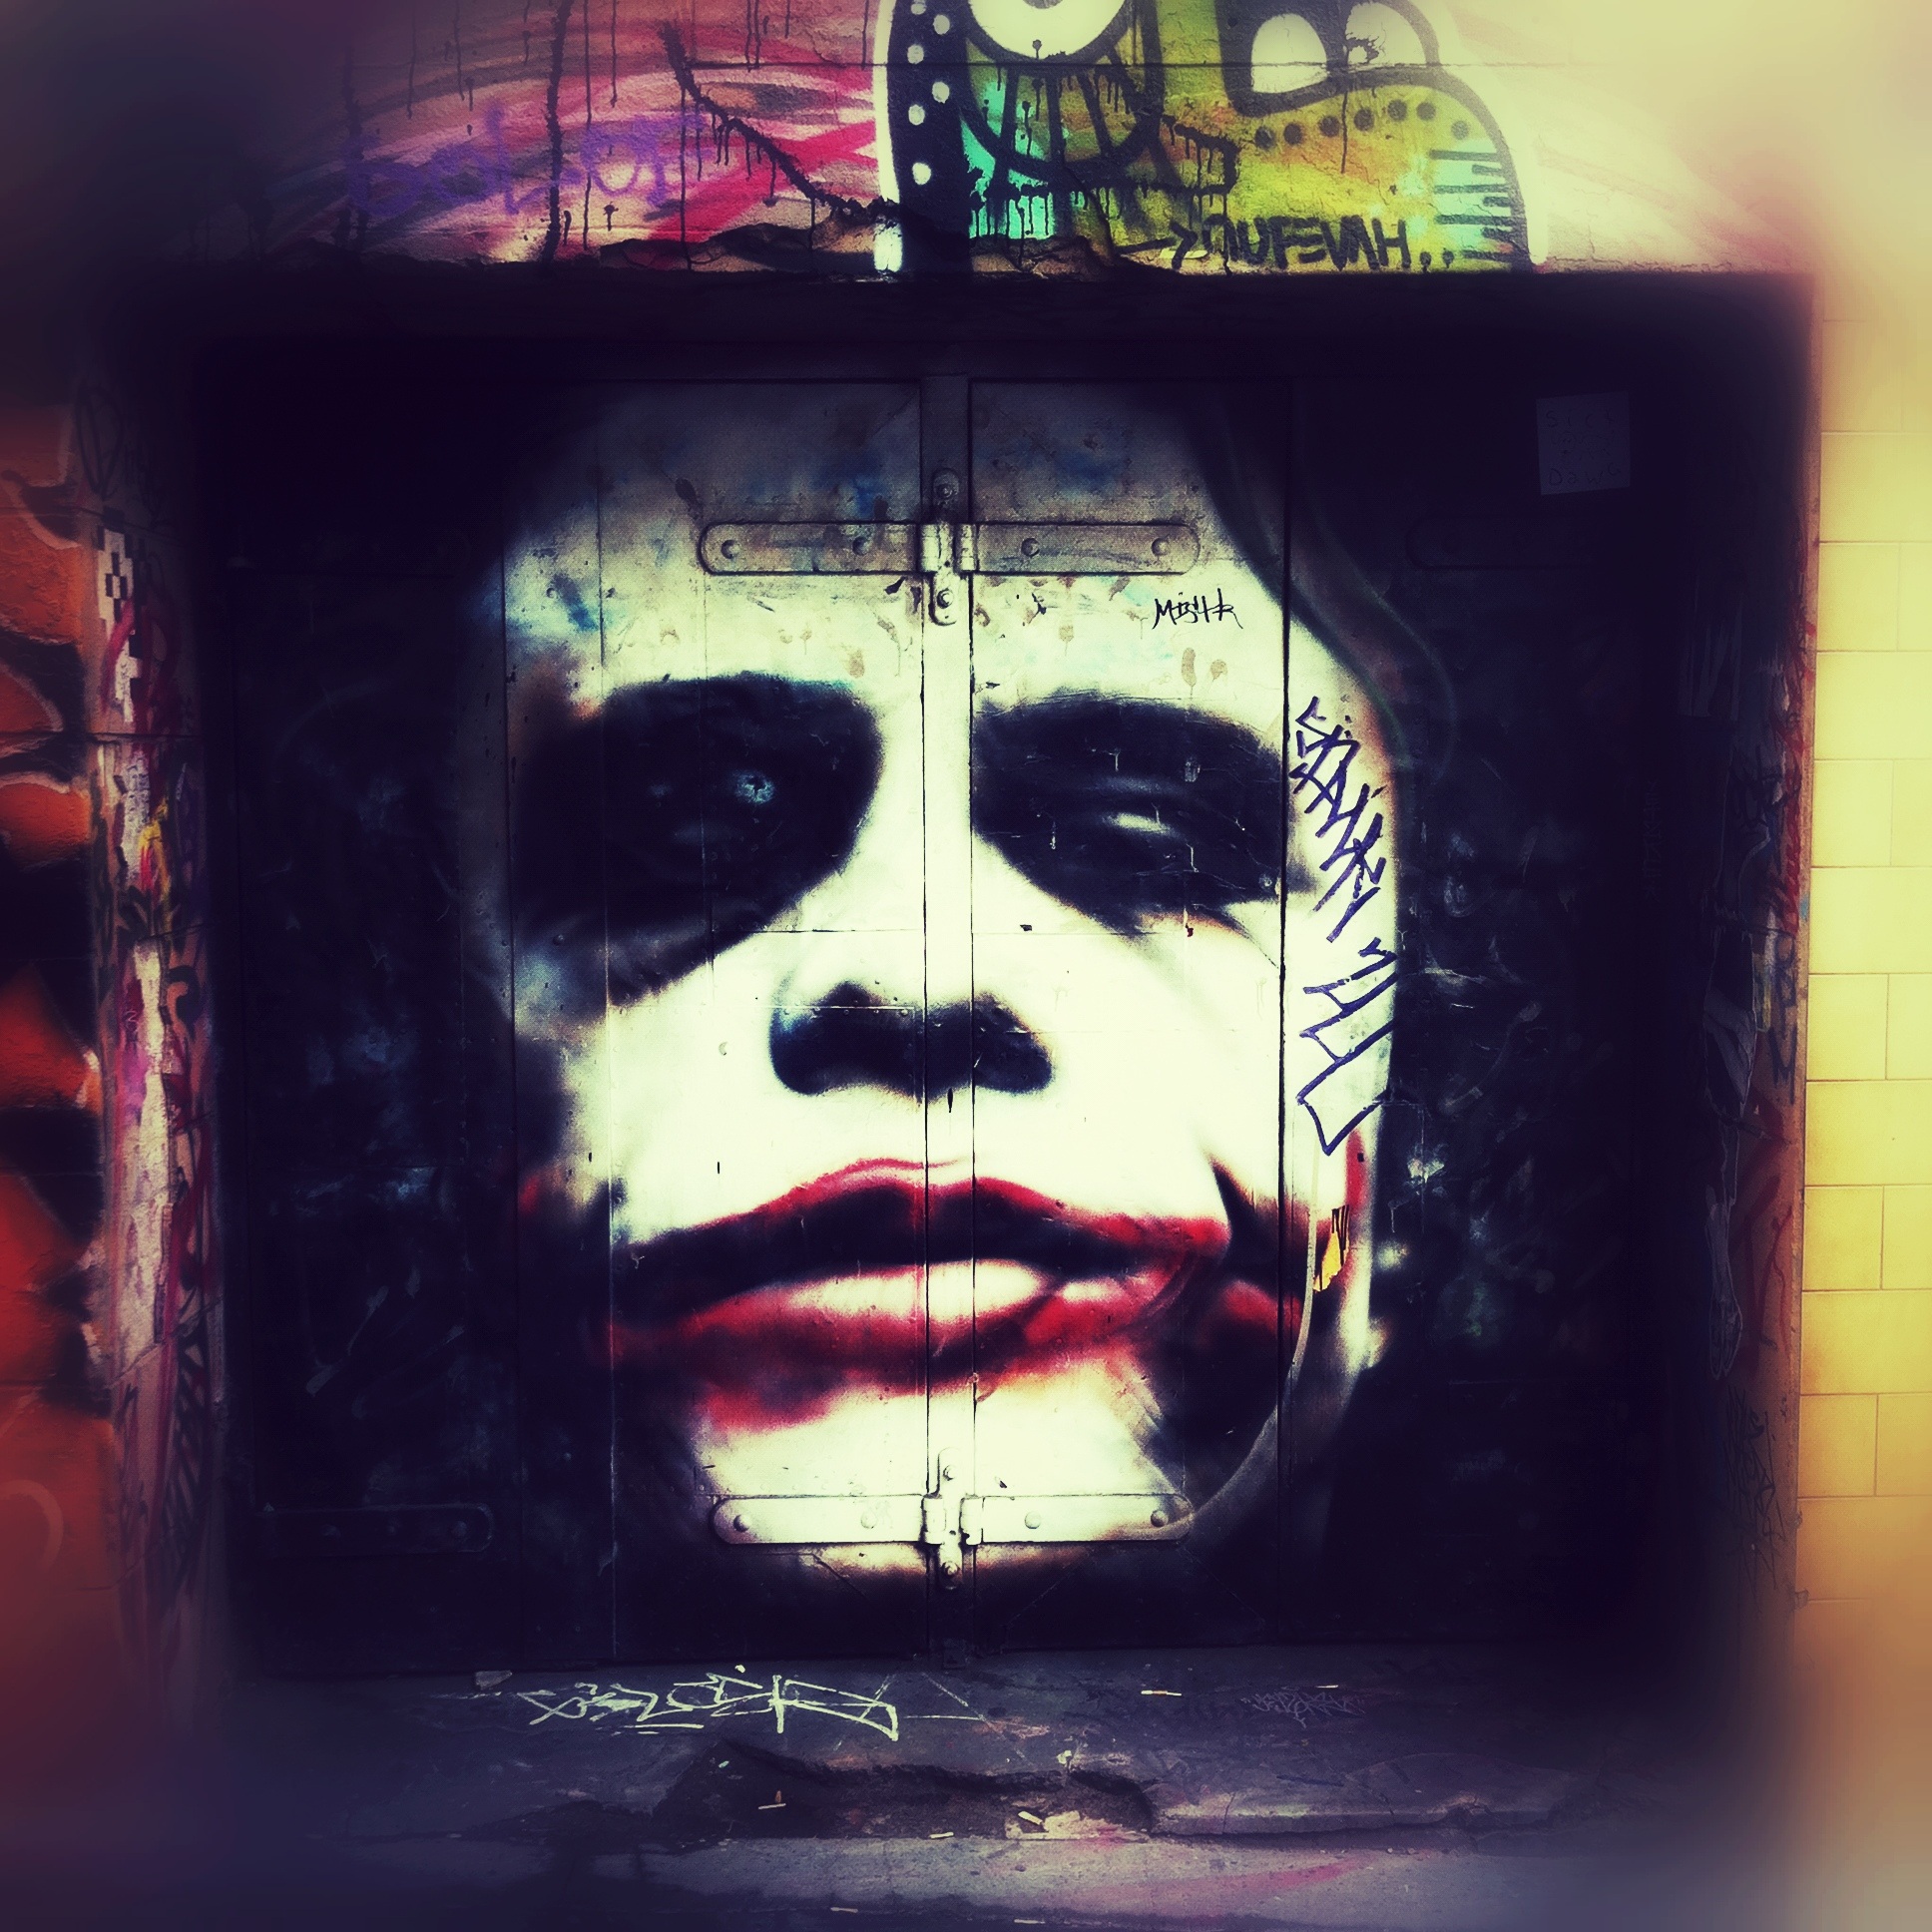
grungy, urban, wall, spray, color, artistic, paint, grunge, darkness, graffiti, painting, batman, art, illustration, design, streetart, style, image, melbourne, album cover